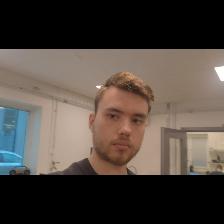
Label: Human